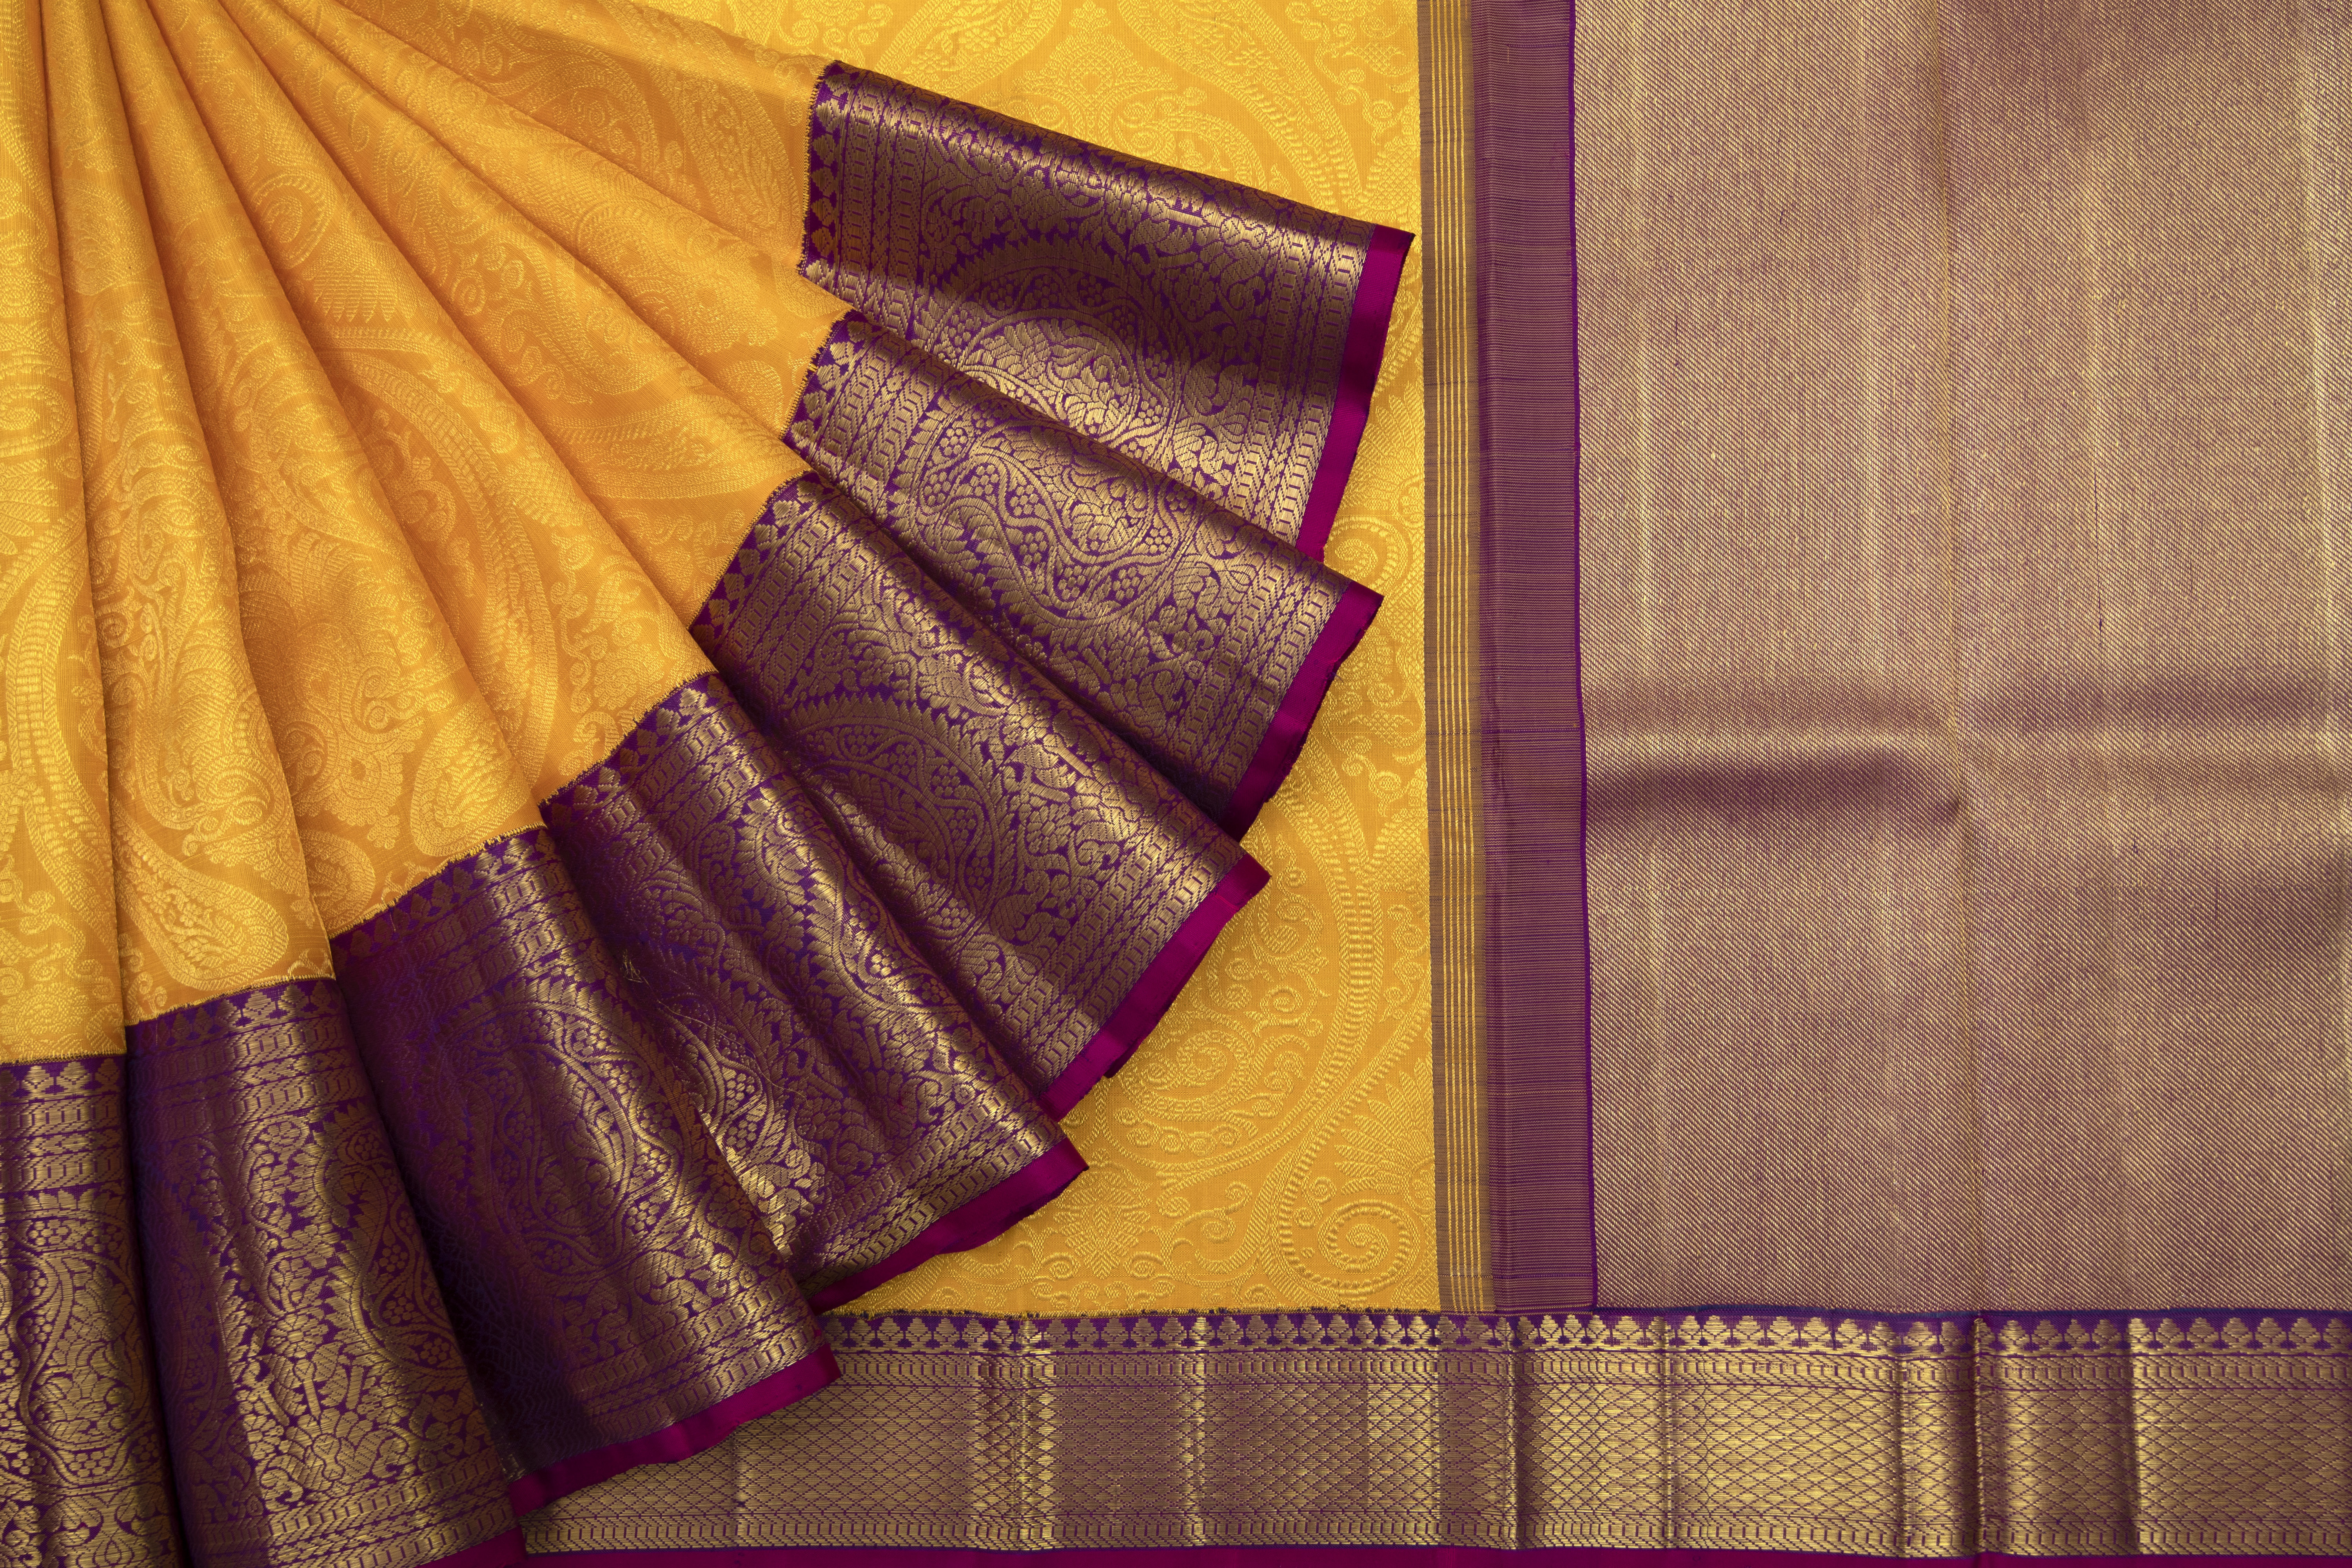
wedding, wear, purple, curtain, yellow, textile, maroon, silk, violet, interior design, magenta, Tints and shades, window treatment, linen, linens